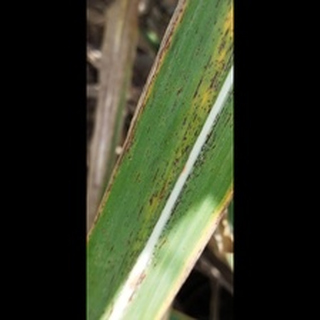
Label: sugarcane_rust